Institutional racism

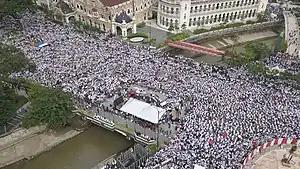
Malaysian bumiputera supremacists protesting against the elimination of racial discrimination against citizens of different ethnic groups

Malaysians of Chinese and Indian descent – who make up a significant portion of ethnic minorities in Malaysia, with them making up around 23.2% and 7.0% of the population respectively – were granted citizenship by the Malaysian Constitution but this implied a social contract that left them at a disadvantage and discriminated in other ways, as Article 153 of the Constitution of Malaysia refers to the special "position" and "privileges" of the Muslim Malay people as supposed initial dwellers of the land.